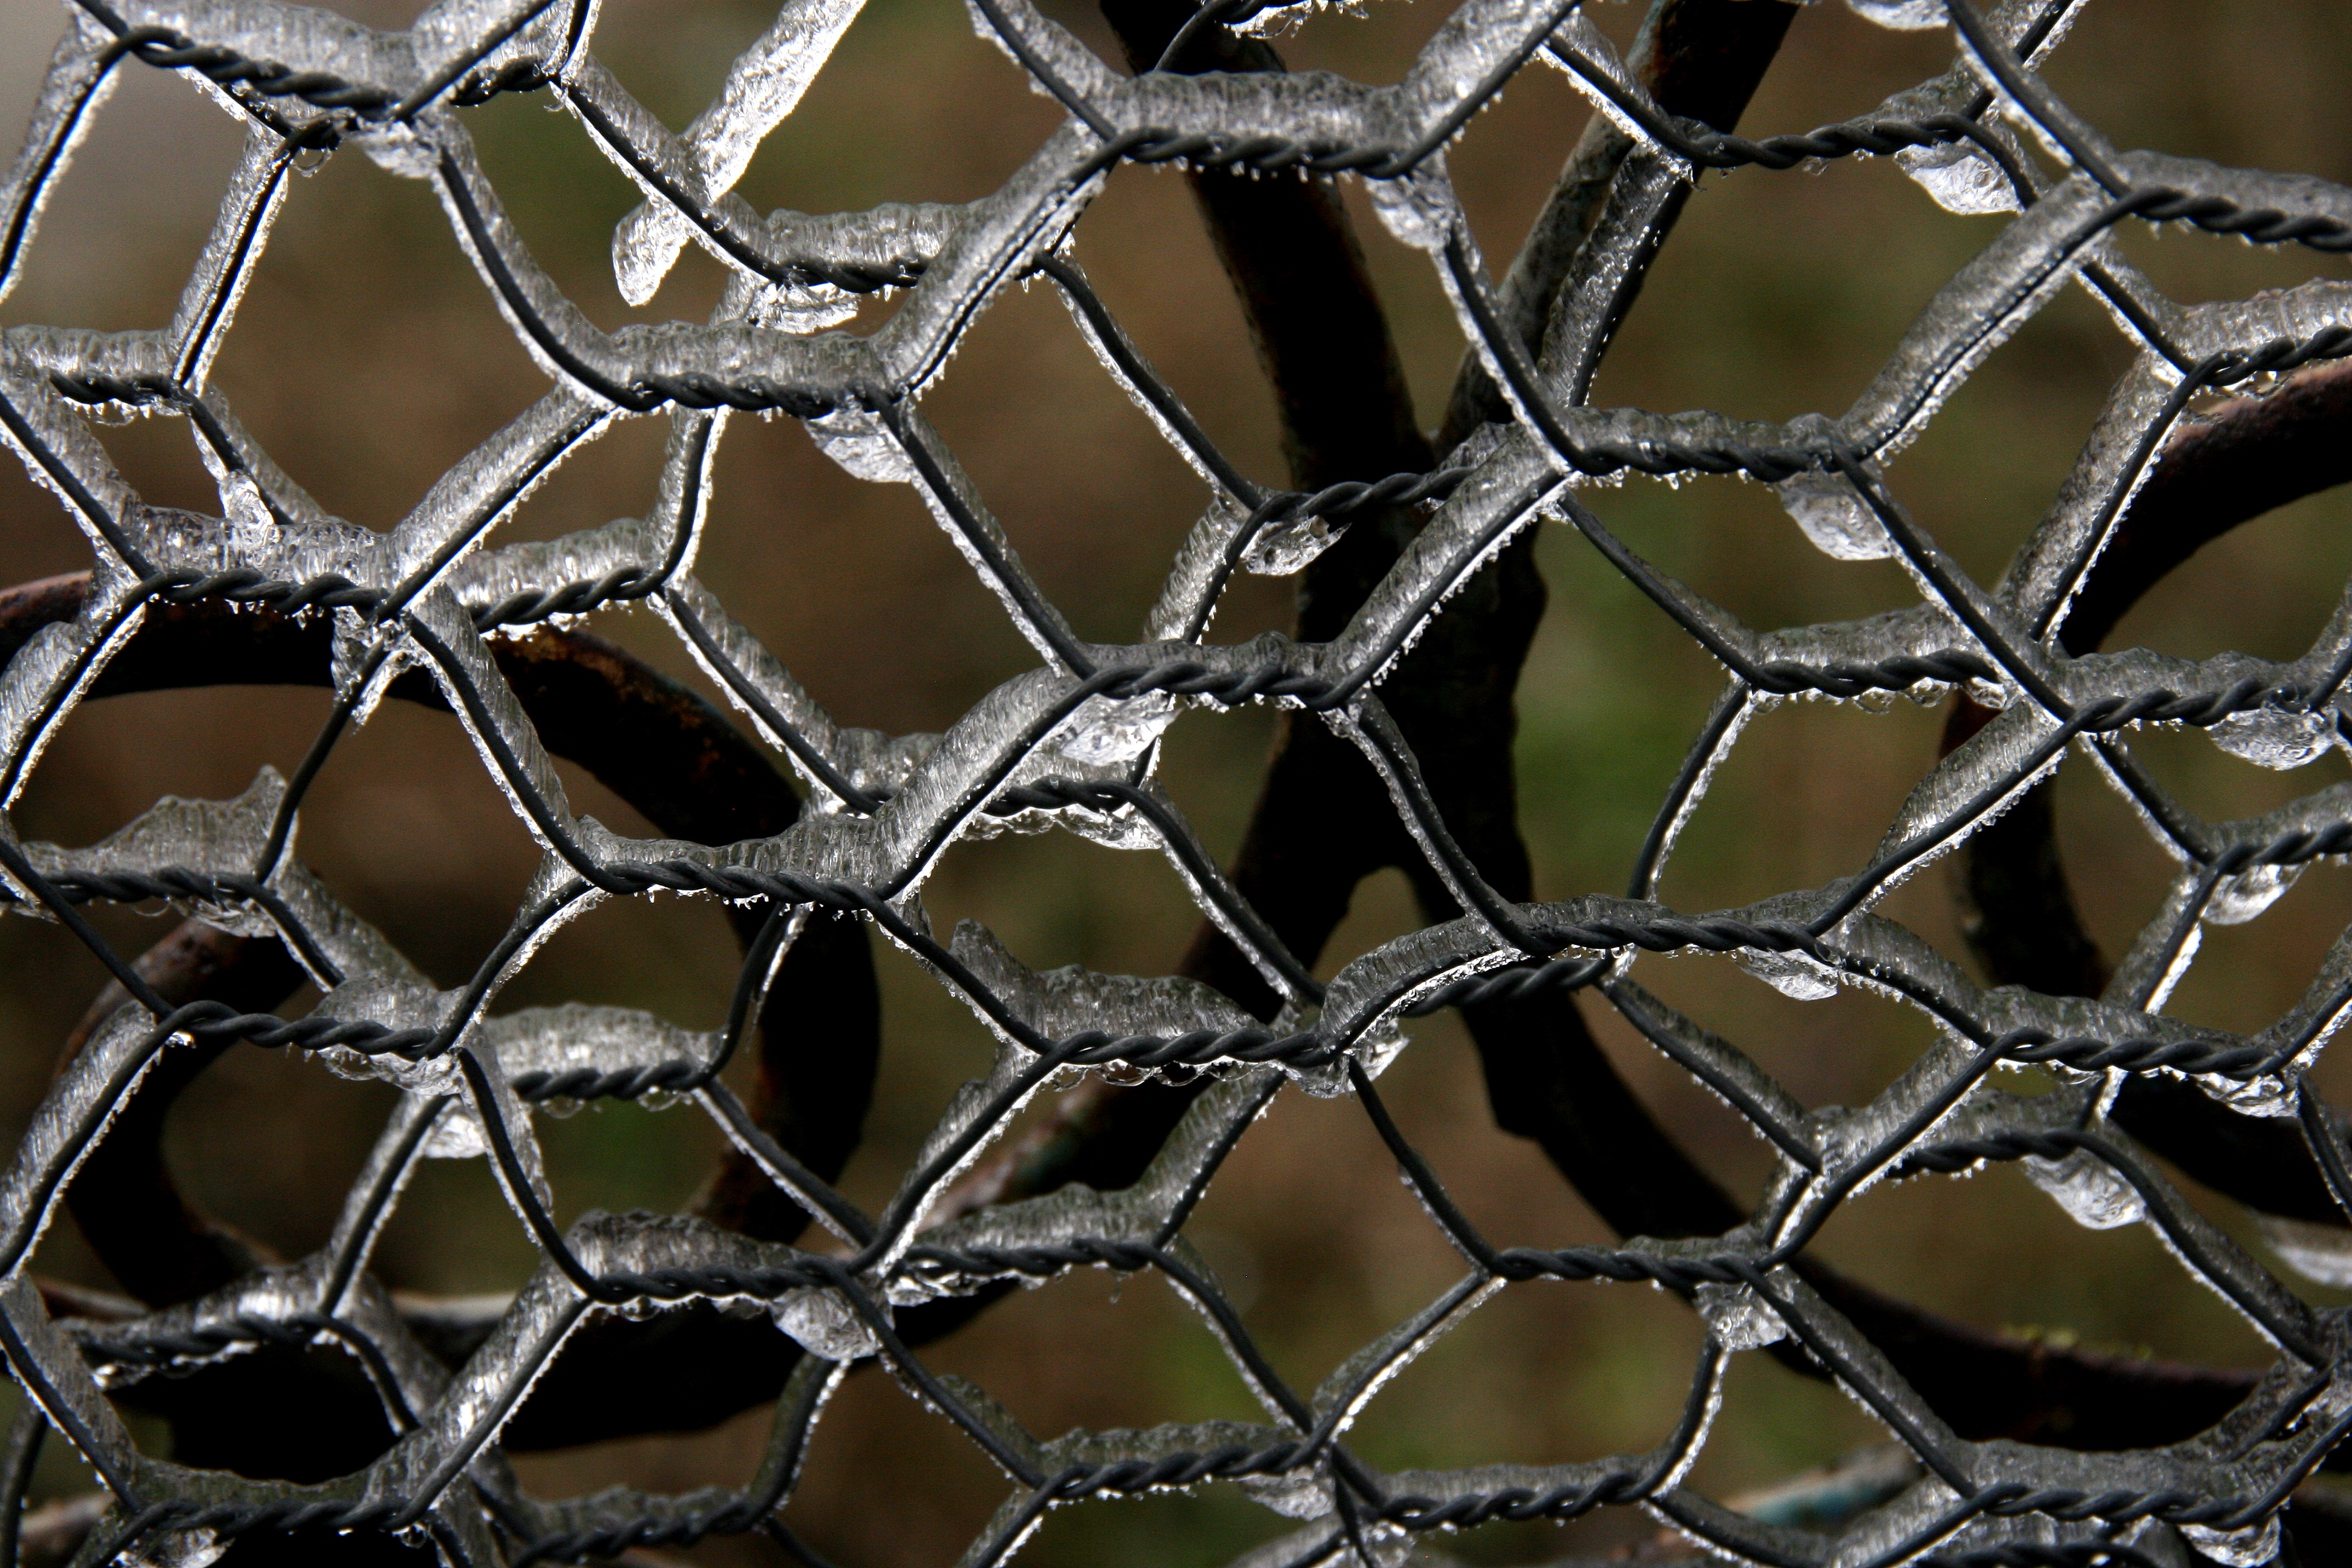
branch, winter, drop, light, fence, glass, ice, pattern, line, material, circle, spider web, design, net, symmetry, mesh, chain link fencing